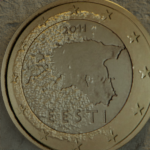
Coin value: 1euro
Country: et
Edition: standard